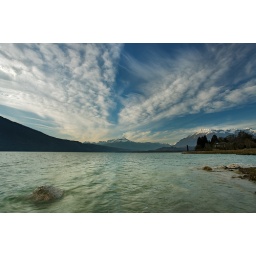
Full of clouds over the lake